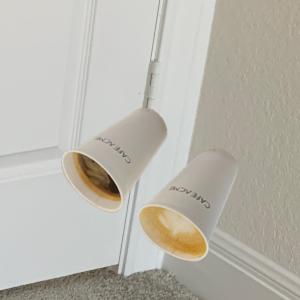
Label: cups